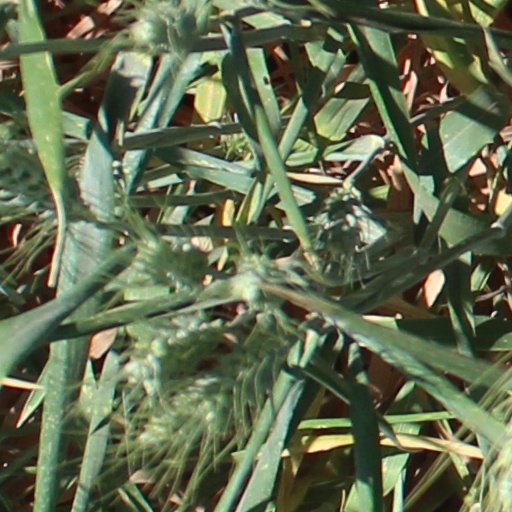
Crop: wheat